Homemade firearm

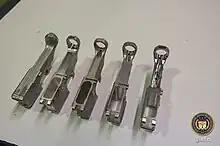
Receiver blanks in various stages of completion. Receiver blanks are often used in the manufacture of homemade firearms.

A homemade firearm, also called a ghost gun or privately made firearm (PMF), is a firearm made by a private individual, in contrast to one produced by a corporate or government entity. The term "ghost gun" is used mostly in the United States, where it was coined by gun control advocates to describe the untraceability of such weapons, but has also been reappropriated by the Bureau of Alcohol, Tobacco, Firearms, and Explosives (ATF), some gun rights advocates and the firearm industry.